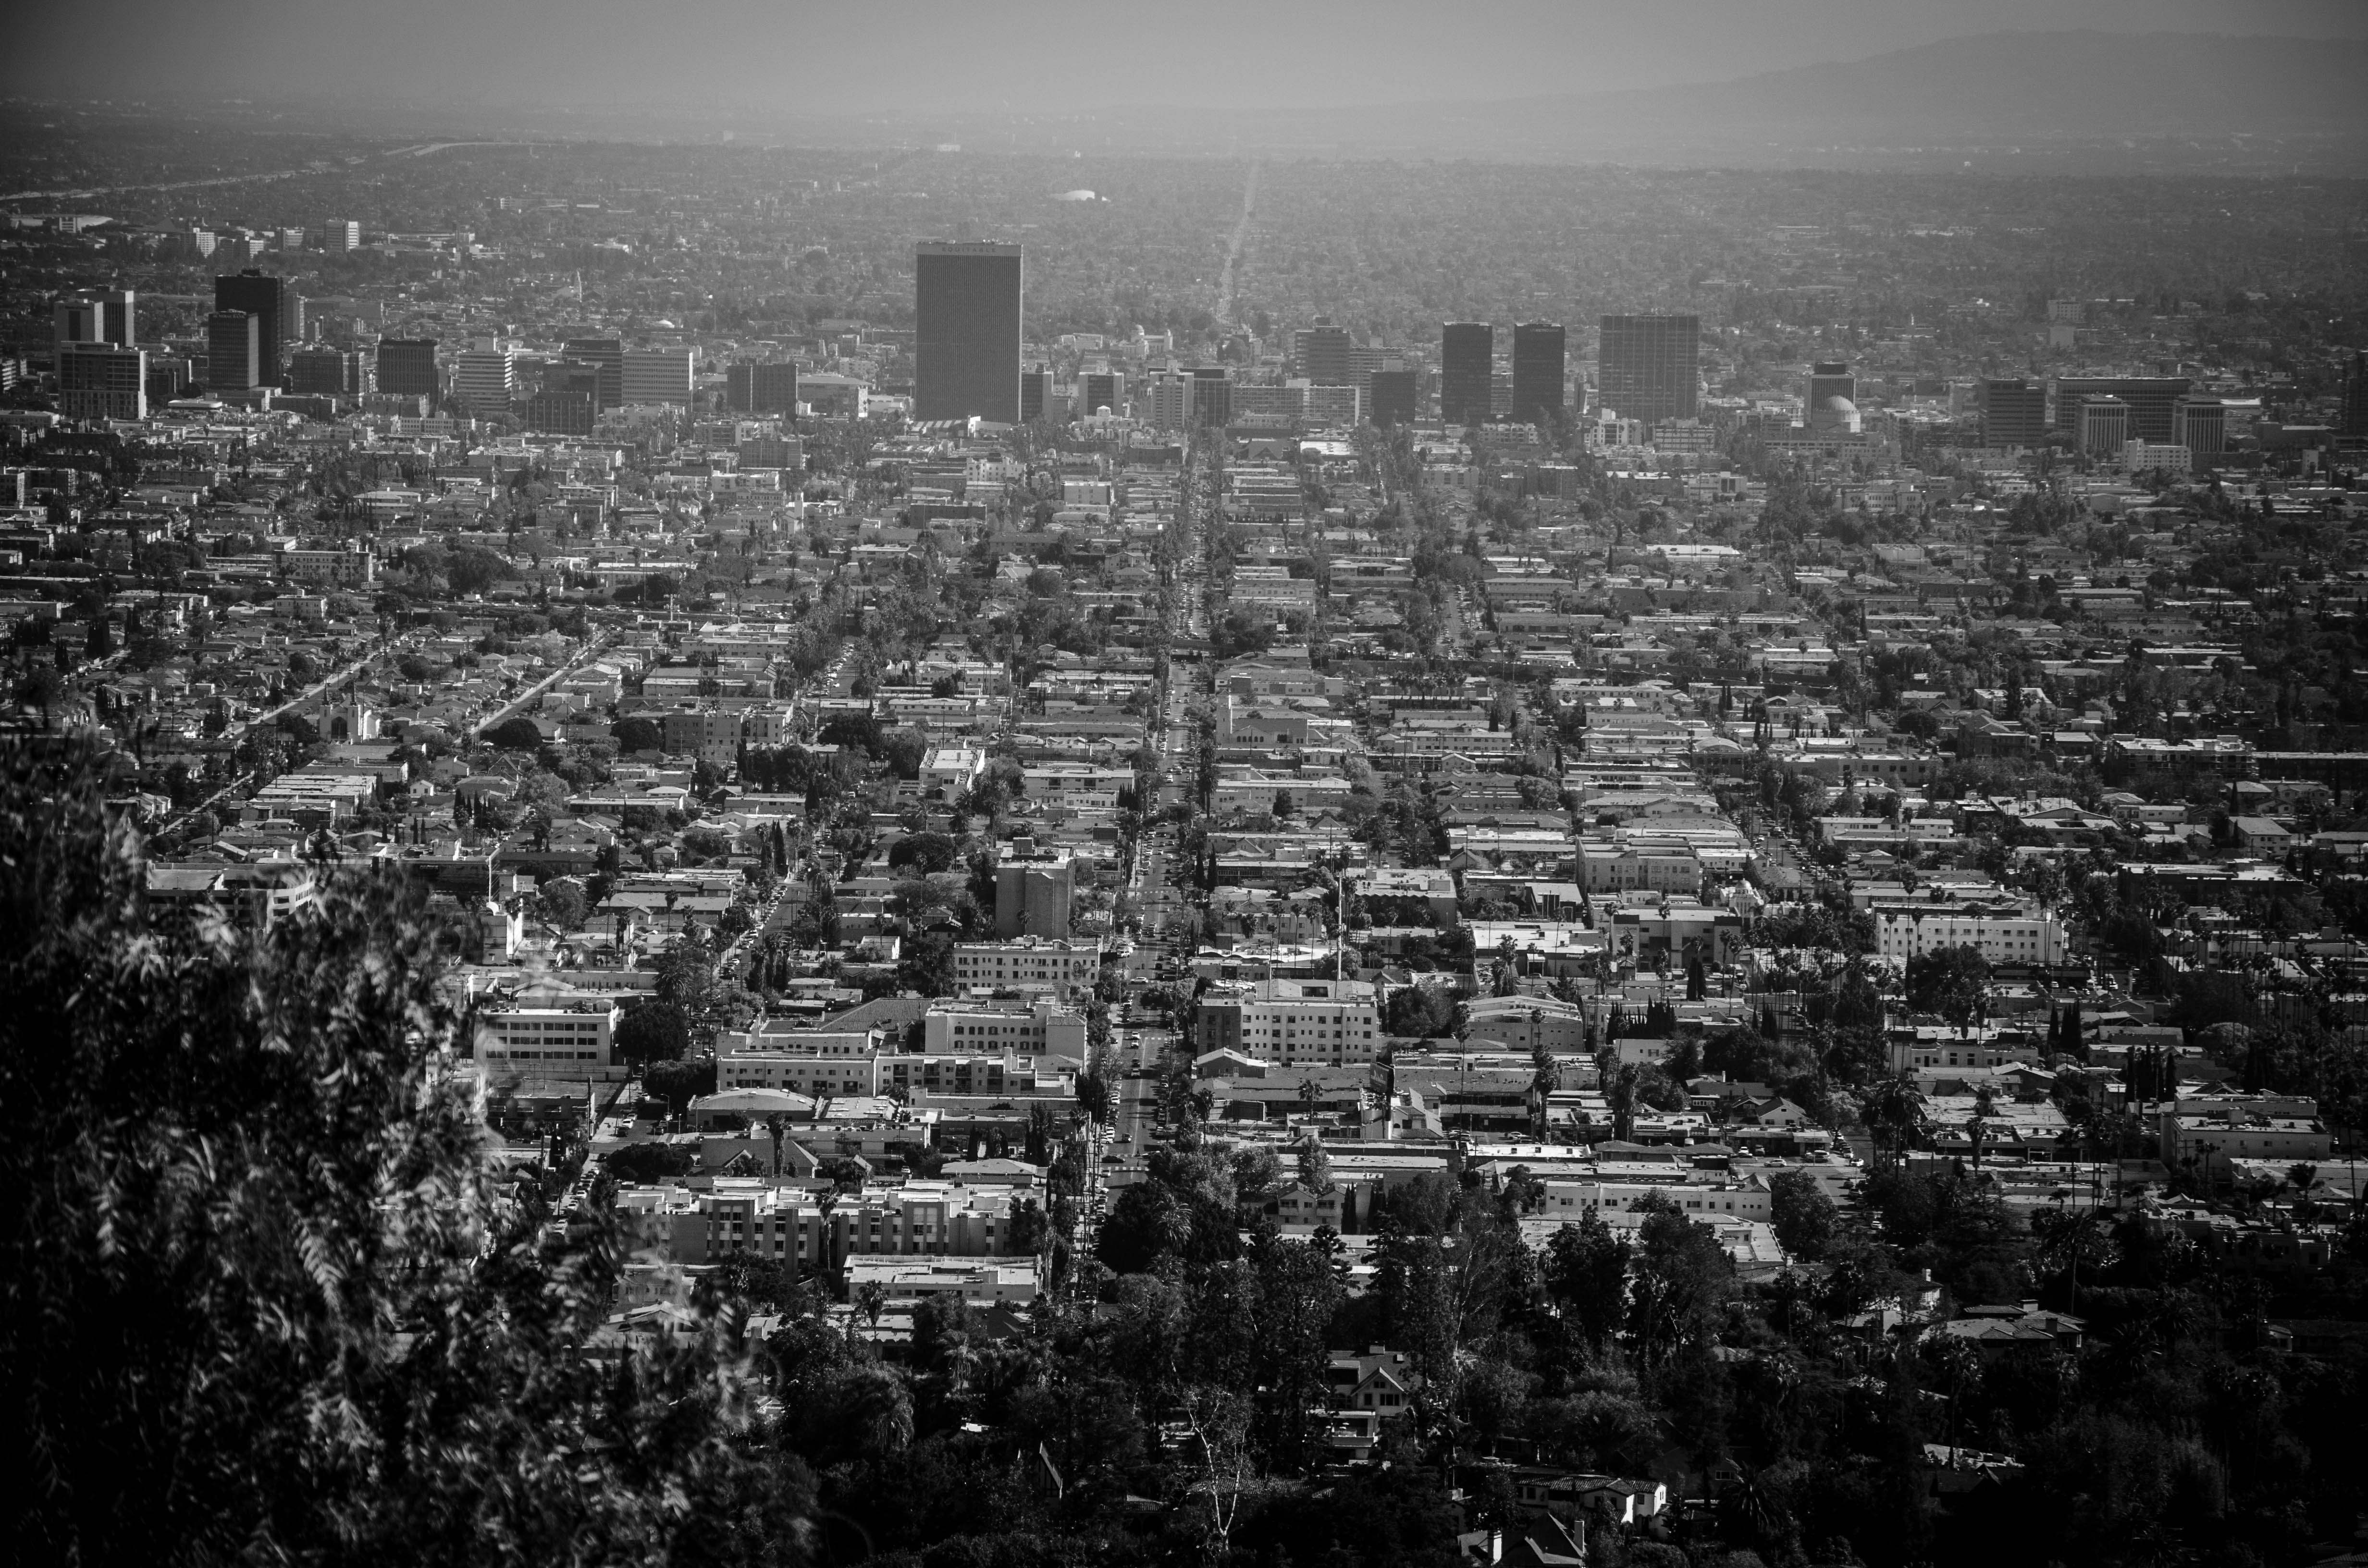
cityscape, metropolitan area, urban area, metropolis, city, white, human settlement, black and white, skyline, skyscraper, aerial photography, tower block, daytime, sky, monochrome photography, monochrome, downtown, atmospheric phenomenon, residential area, suburb, bird's eye view, photography, horizon, architecture, landscape, building, tower, neighbourhood, tree, stock photography, night, urban design, world, style, mixed use